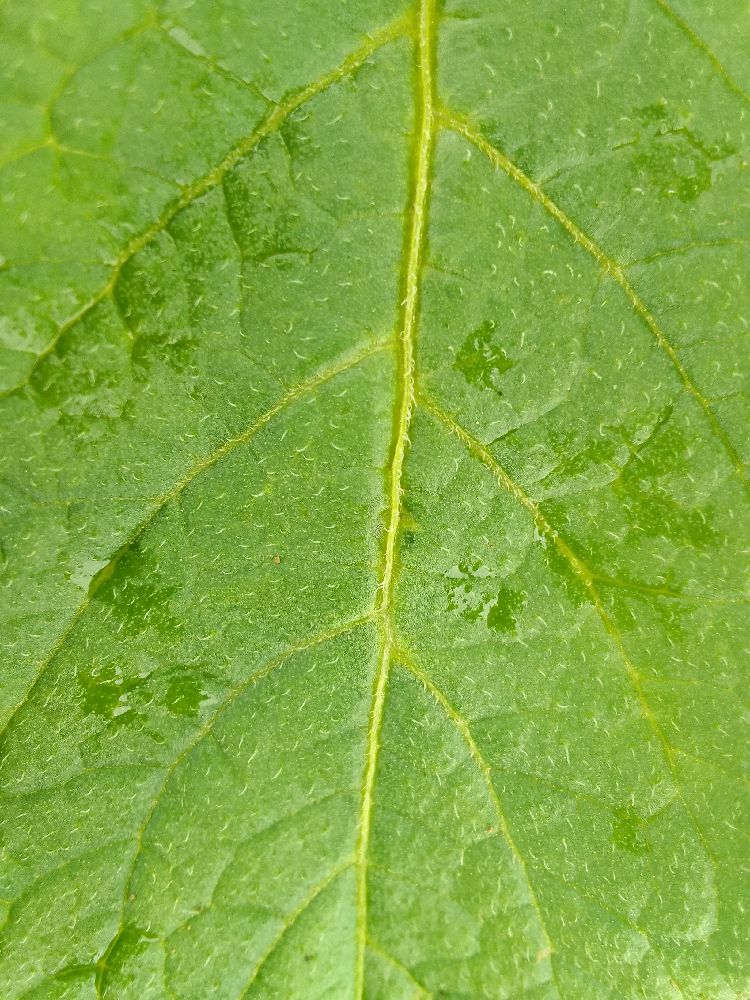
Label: Healthy